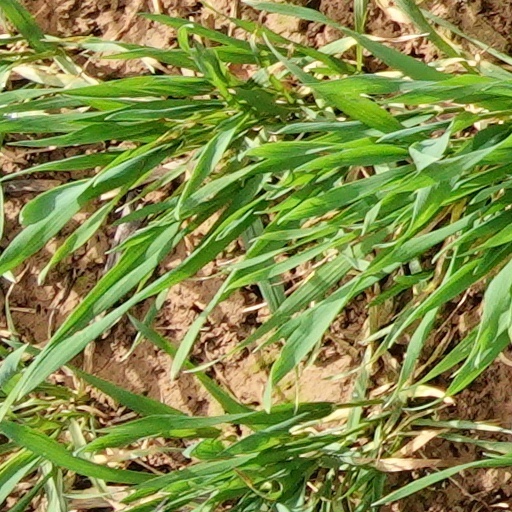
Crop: wheat